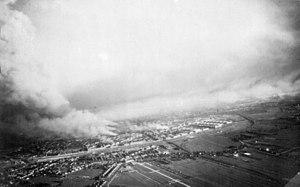
La Seconde Guerre mondiale fut marquée par d'importants bombardements stratégiques impliquant toutes les nations belligérantes. Ces bombardements ont concerné des cibles militaires mais aussi civiles. Ils commencèrent dès les premières heures du conflit en septembre 1939 avec le bombardement aérien aveugle par la Luftwaffe allemande de la plupart des villes polonaises, ainsi que la capitale, Varsovie. Les bombardements ont continué à croître tout au long du conflit. L'industrie deviendra une cible particulièrement importante. Le bombardement a également été utilisé comme arme psychologique pour tenter de briser la volonté de l'ennemi à combattre. Ceci caractérise le Blitzkrieg de l'Allemagne dans ses offensives contre la Pologne, la France et le Royaume-Uni puis par la campagne de bombardement stratégique des Alliés contre le Reich. La sophistication technologique, les innovations tactiques, et l'accroissement de la taille des bombardements aériens alliés occidentaux culmineront avec les bombardements atomiques de Hiroshima et Nagasaki en août 1945 marquant la fin de la guerre.